Devon and Cornwall Rail Partnership

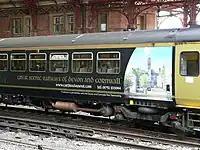
A Class 153 train in the livery of the Devon and Cornwall Rail Partnership

The Devon and Cornwall Rail Partnership is the largest Community Rail Partnership in the United Kingdom. It was formed in 1991 to promote the use of, and improvements to, rural railways in Devon and Cornwall, and also to promote the places served in order to improve the local economy.